Steve Lombardozzi

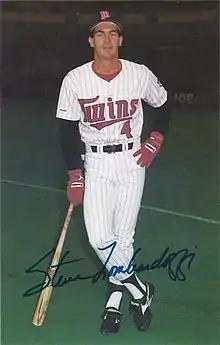
Lombardozzi in 1987

Stephen Paul Lombardozzi Sr. (born April 26, 1960) is an American former professional baseball player who was a second baseman for the Minnesota Twins and Houston Astros for six Major League Baseball seasons. As part of the Twins' world championship team in 1987, Lombardozzi hit .412 during the World Series and hit a home run in Game 1.